Aline Bonami

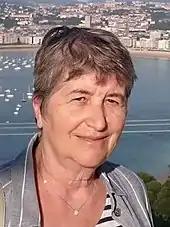
Aline Bonami in 2017

Aline Bonami (née Nivat) is a French mathematician known for her expertise in mathematical analysis. She is a professor emeritus at the University of Orléans, and was president of the Société mathématique de France for 2012–2013.